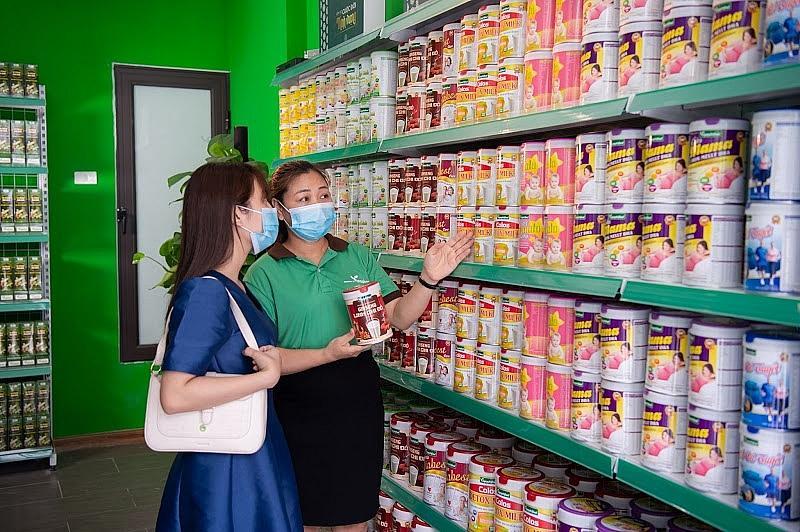
có nhiều sản phẩm xuất hiện ở trước mặt của hai người phụ nữ